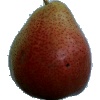
Label: Pear Forelle 1